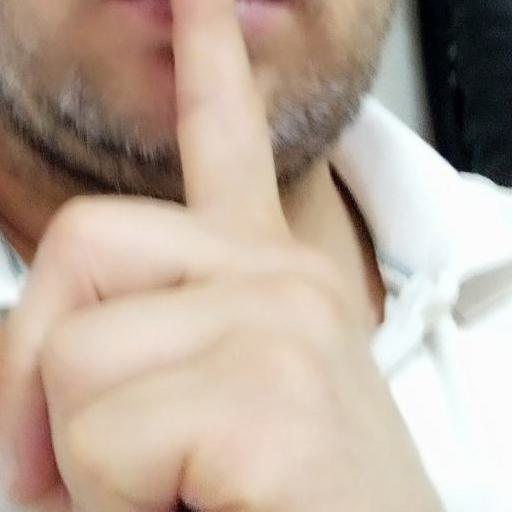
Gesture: mute